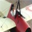
Label: airplane